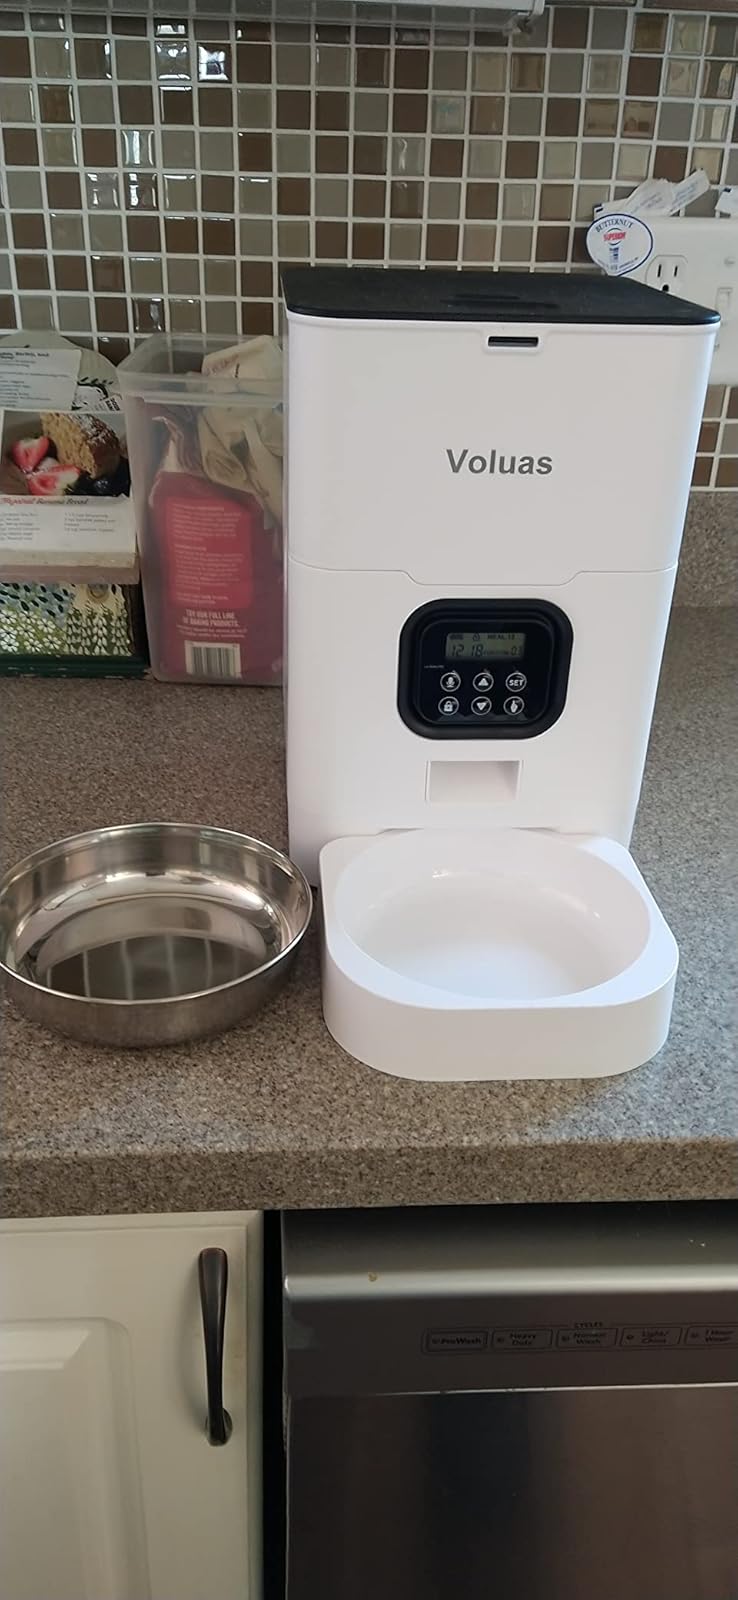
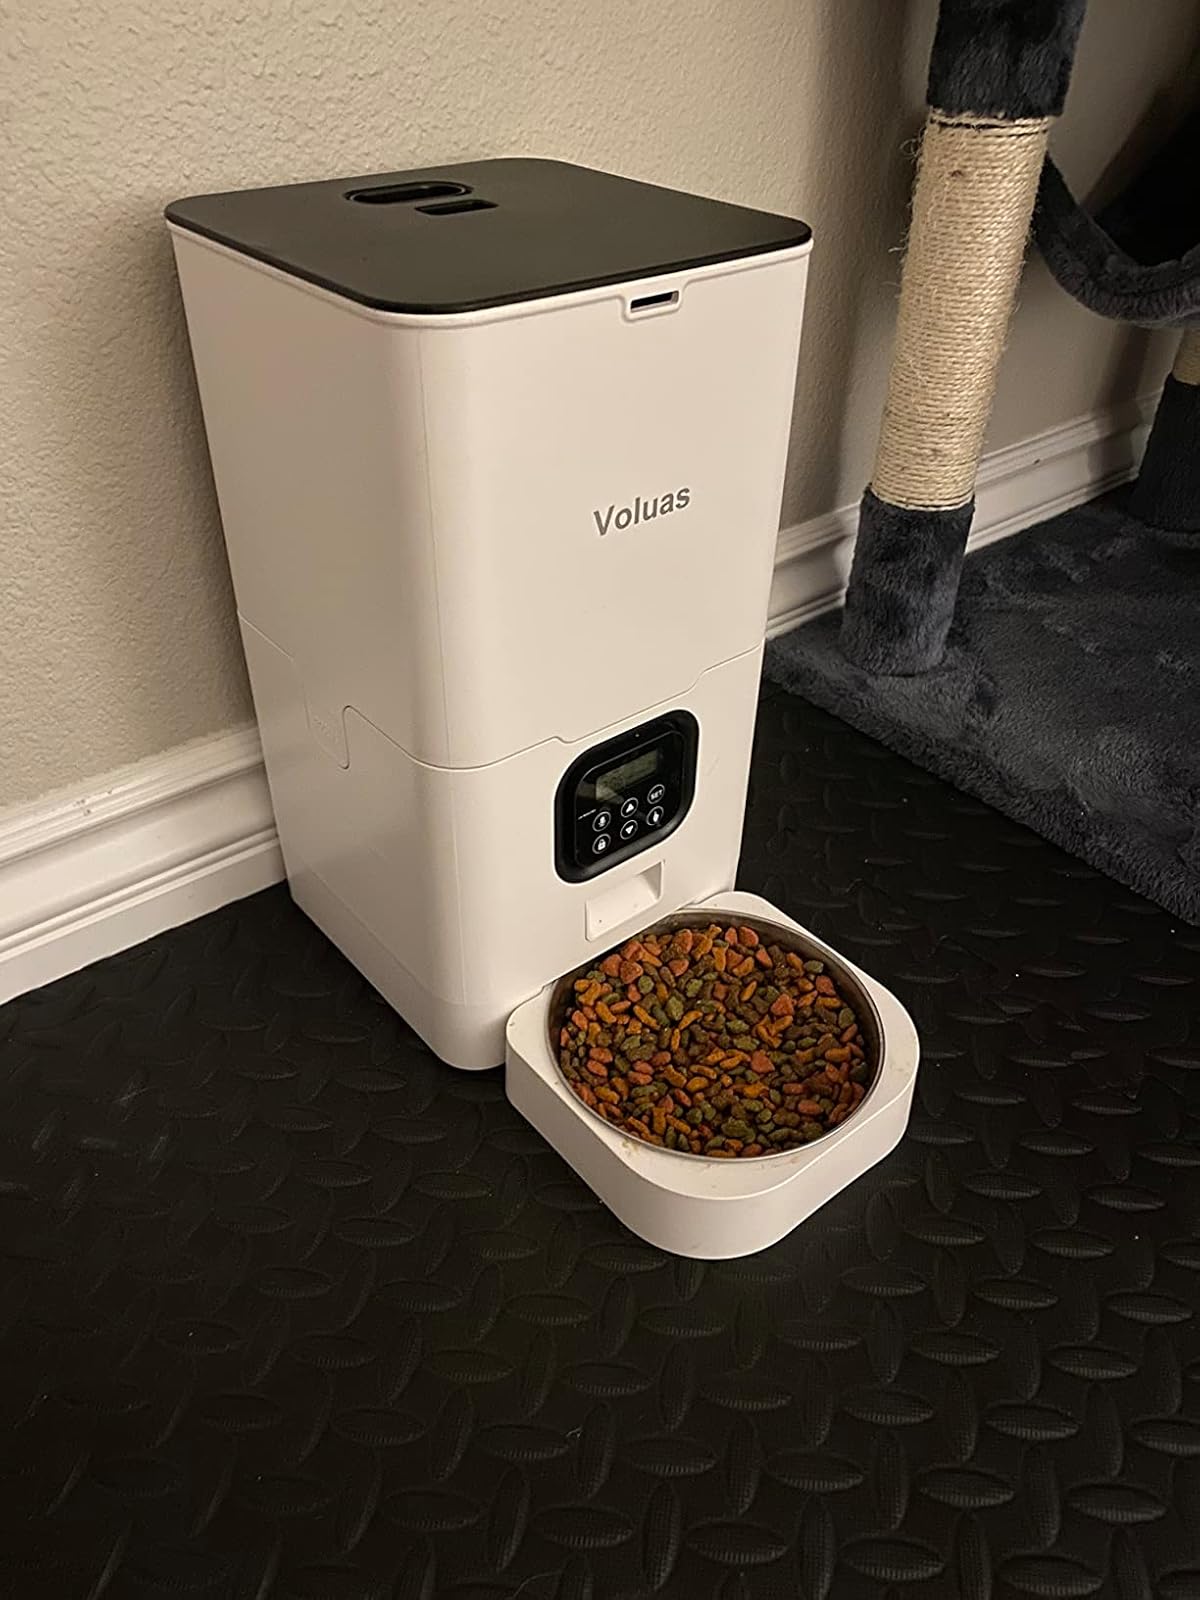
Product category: items_feeder
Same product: yes